Qulasta

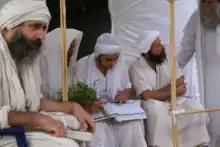
The young man in the middle, who is undergoing the tarmida initiation ceremony, is reading the "Sidra ḏ-Nišmata", the first section of the Qulasta, as he sits in front of the andiruna.

The Qulasta, also spelled Qolastā in older sources, is a compilation of Mandaean prayers. The Mandaic word "qolastā" means "collection".